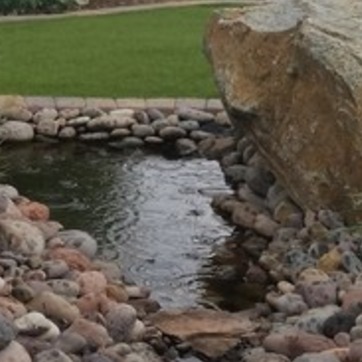
Material: water